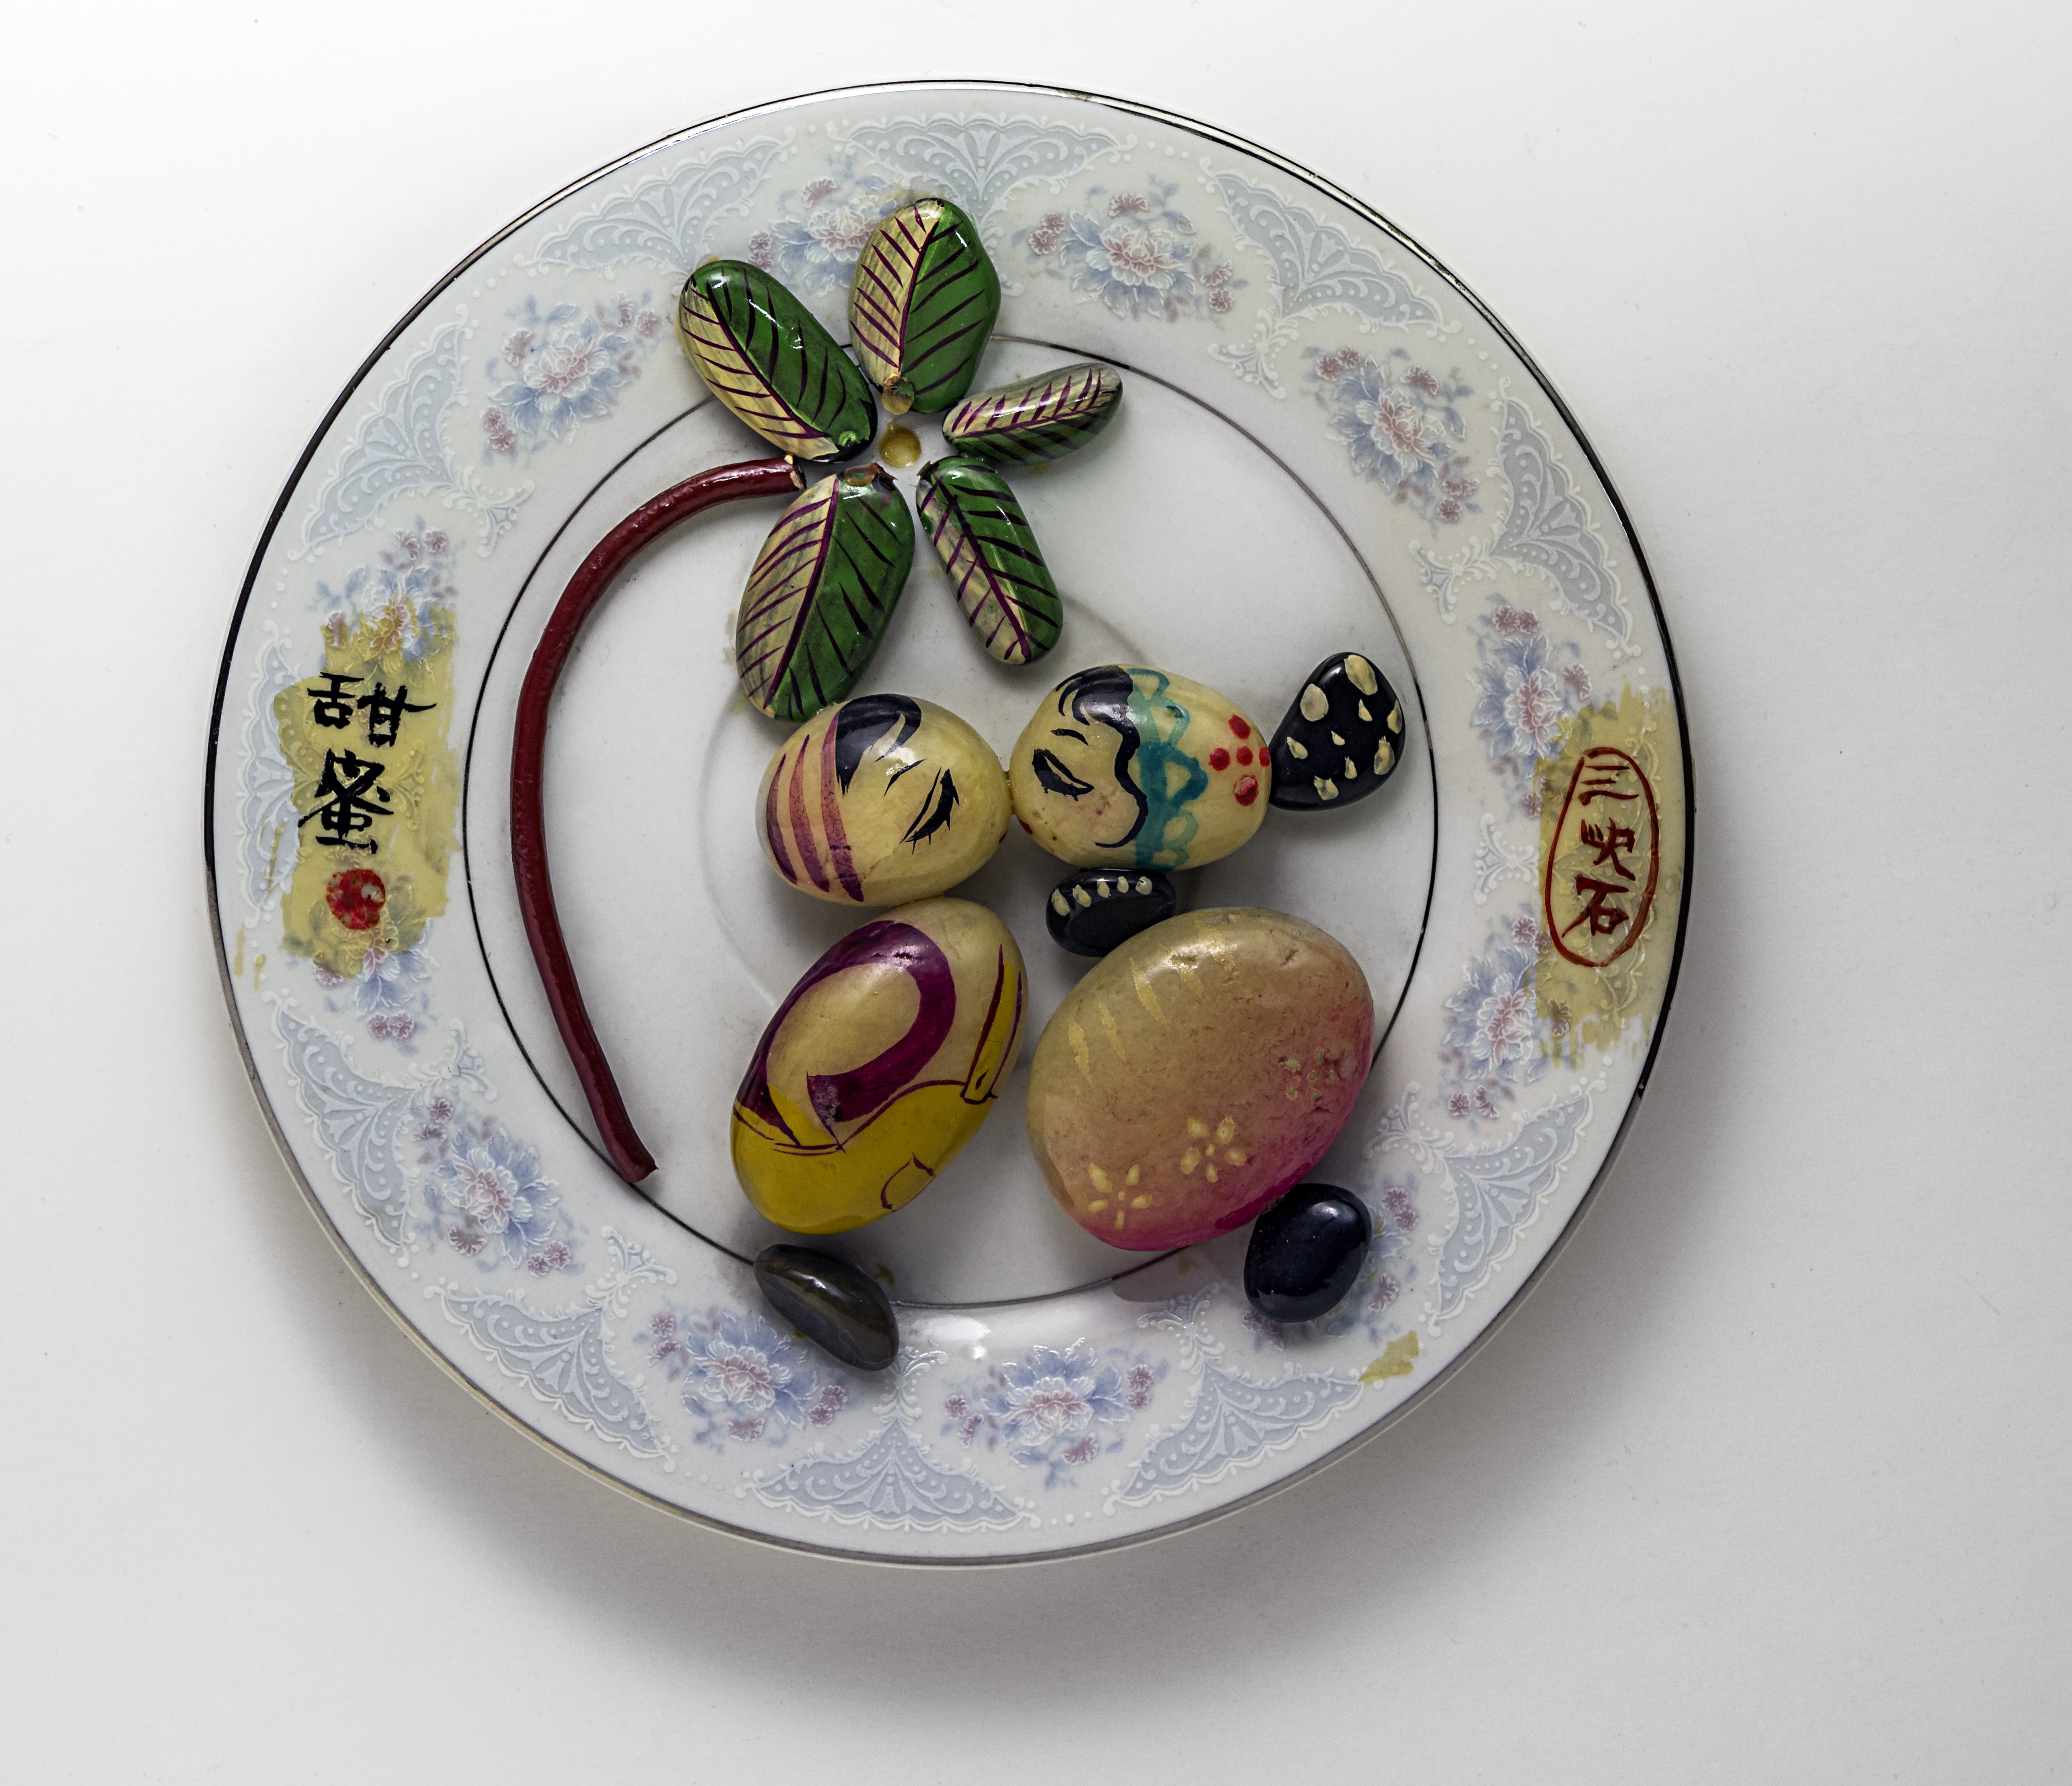
glass, love, decoration, food, ceramic, egg, porcelain, china, decorations, household, easter egg, dishware